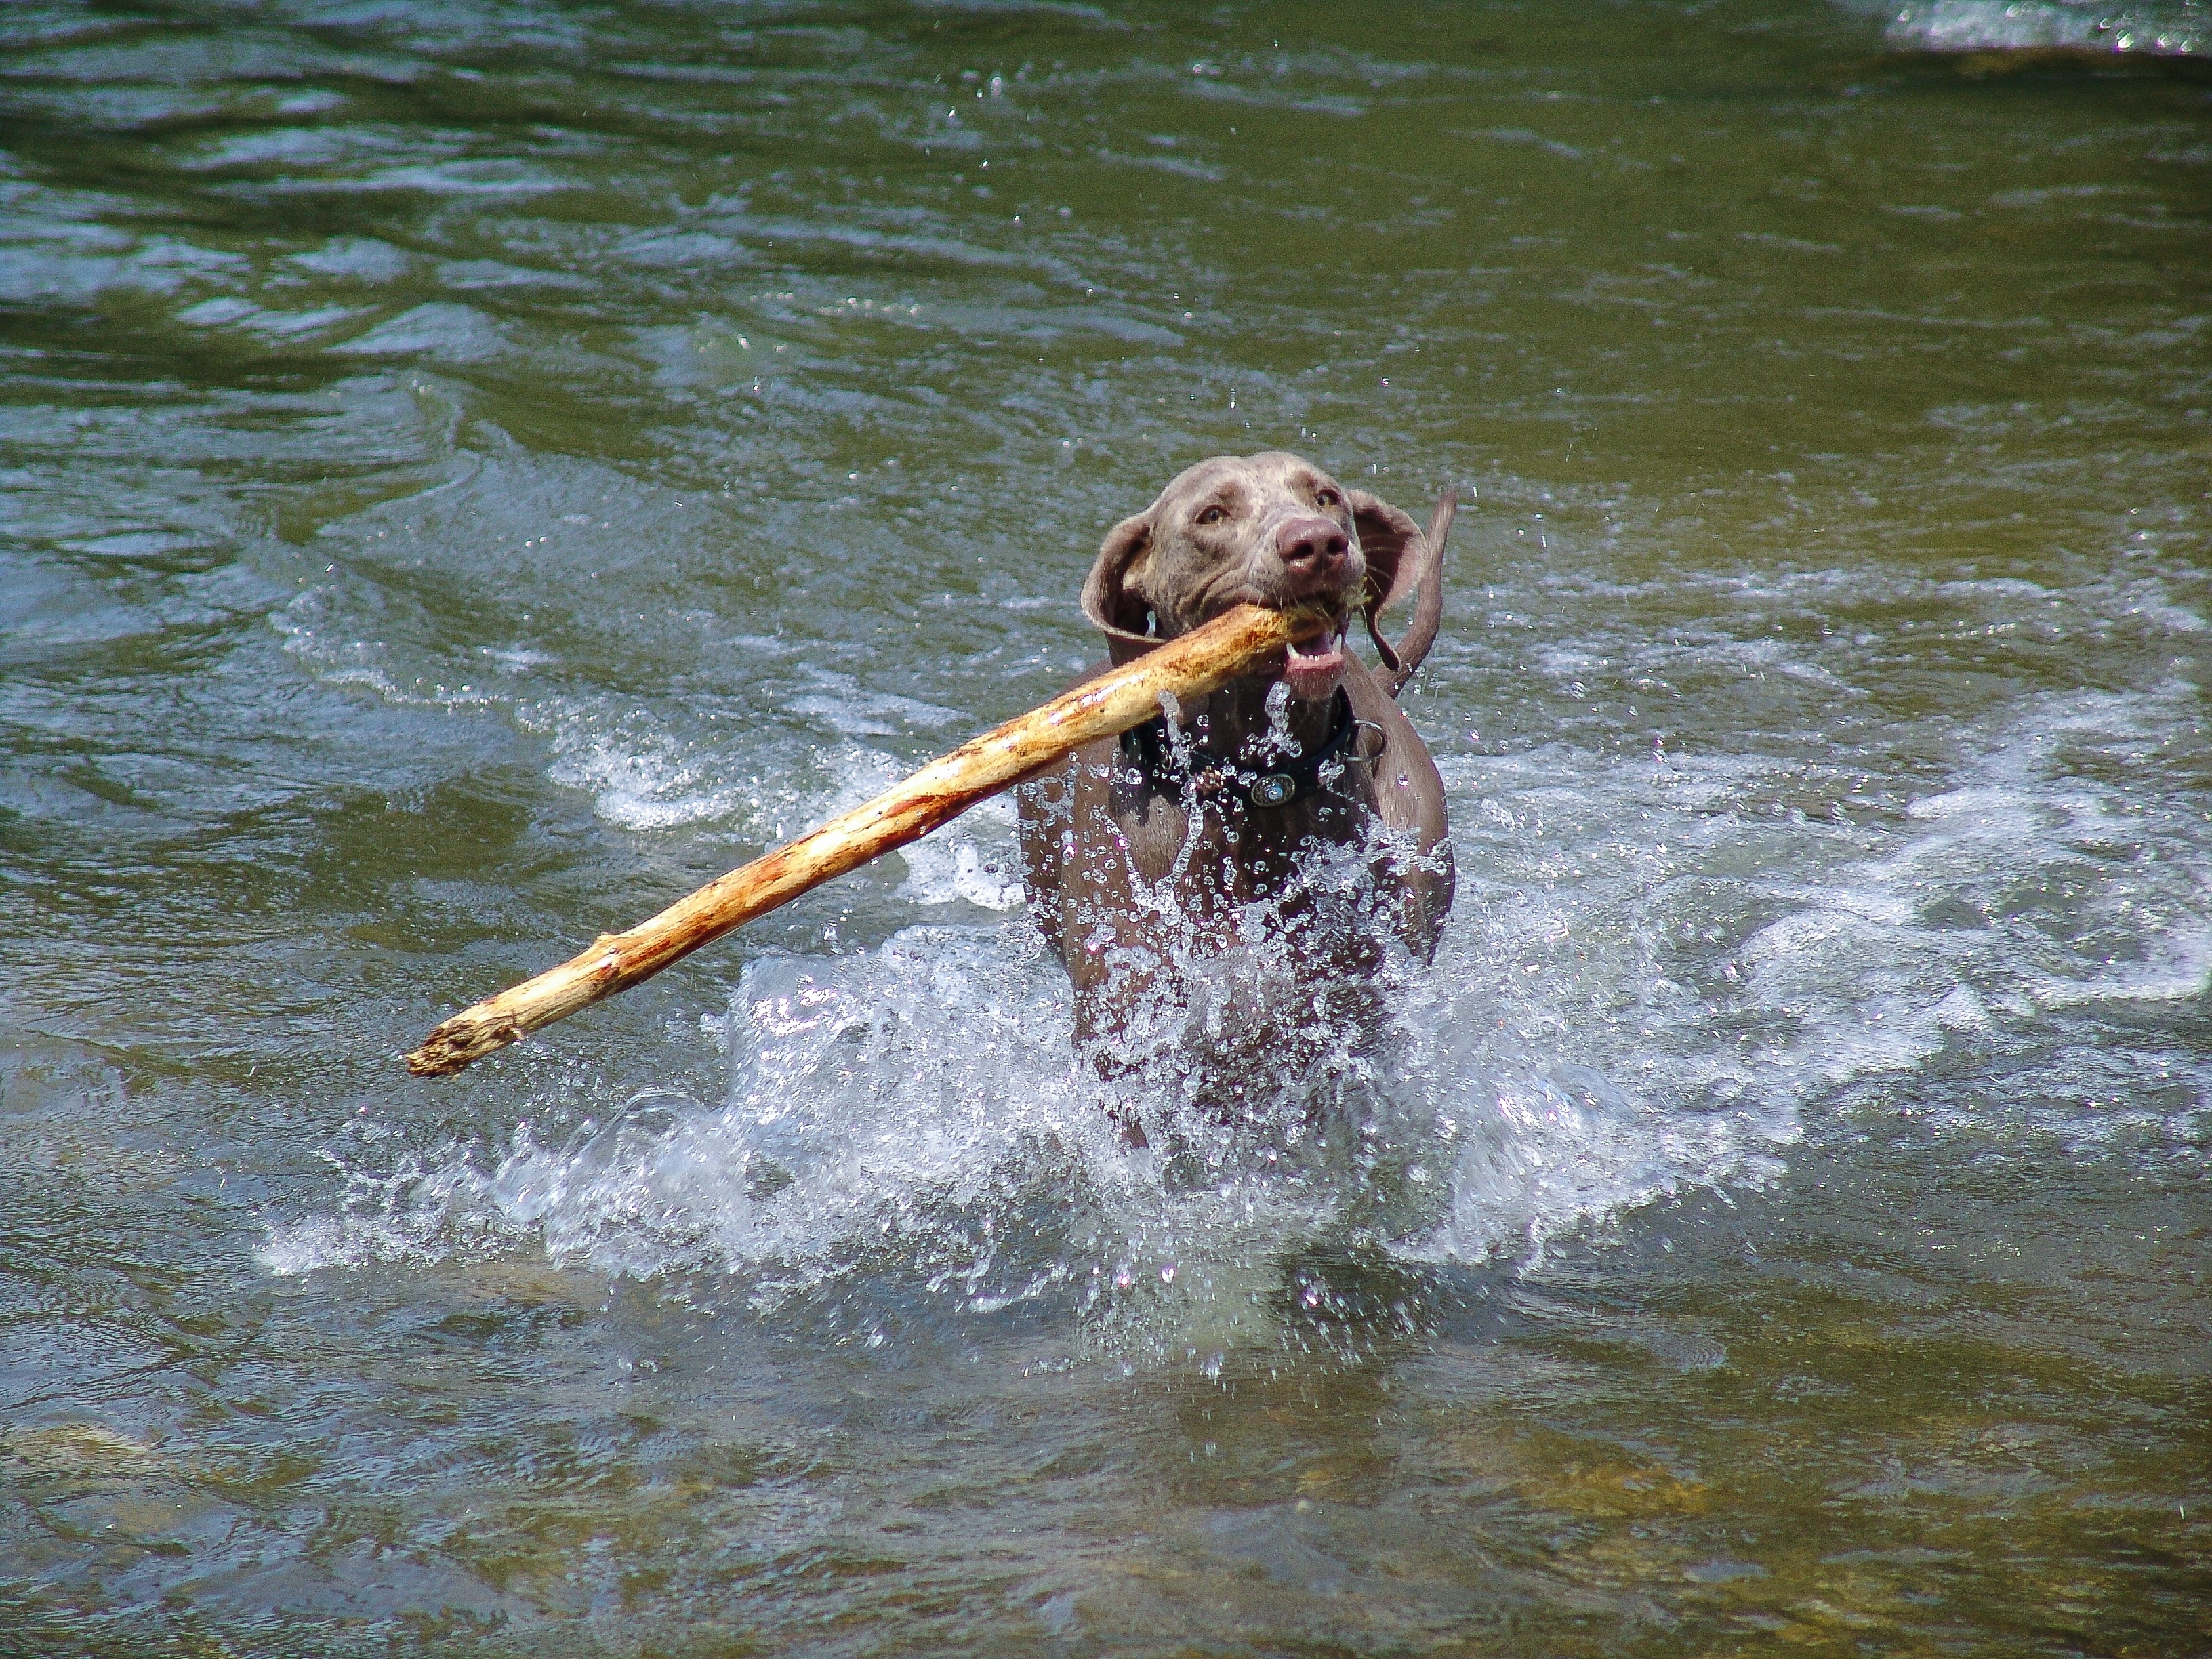
sea, water, boat, dog, animal, river, pet, paddle, vehicle, weimaraner, boating, waters, joy of life